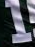
Number: 1